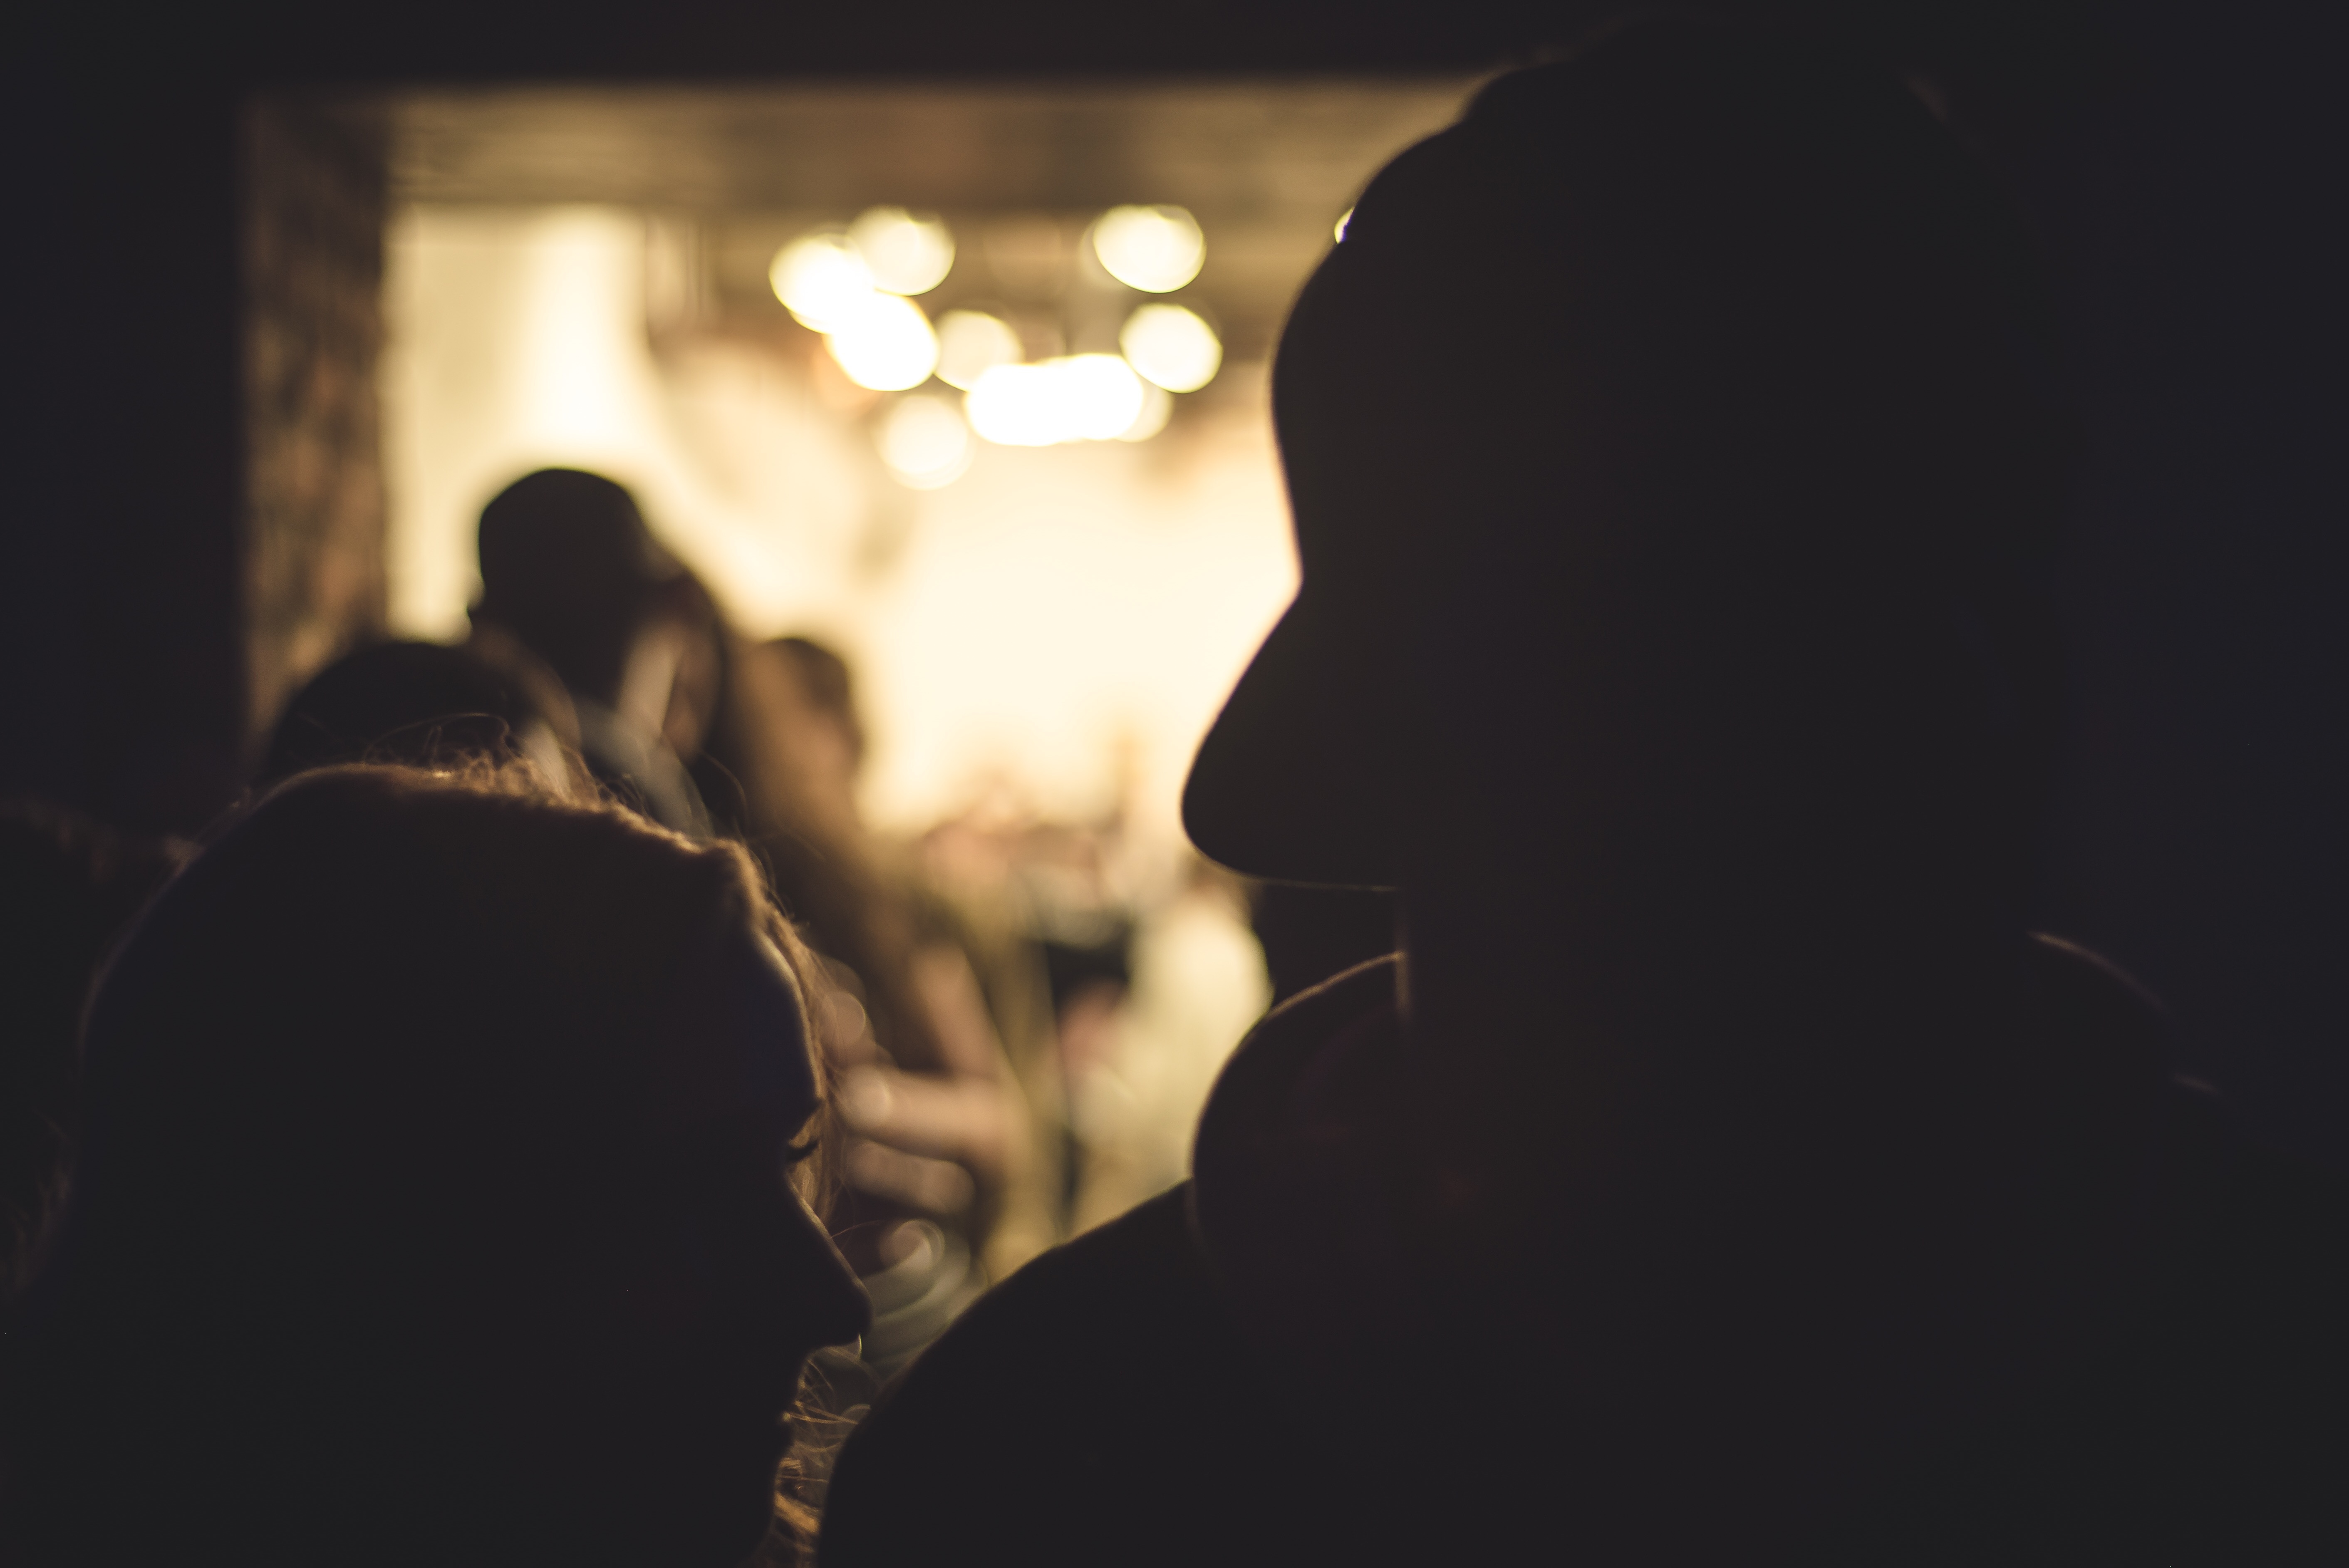
silhouette, light, night, color, shadow, darkness, black, lighting